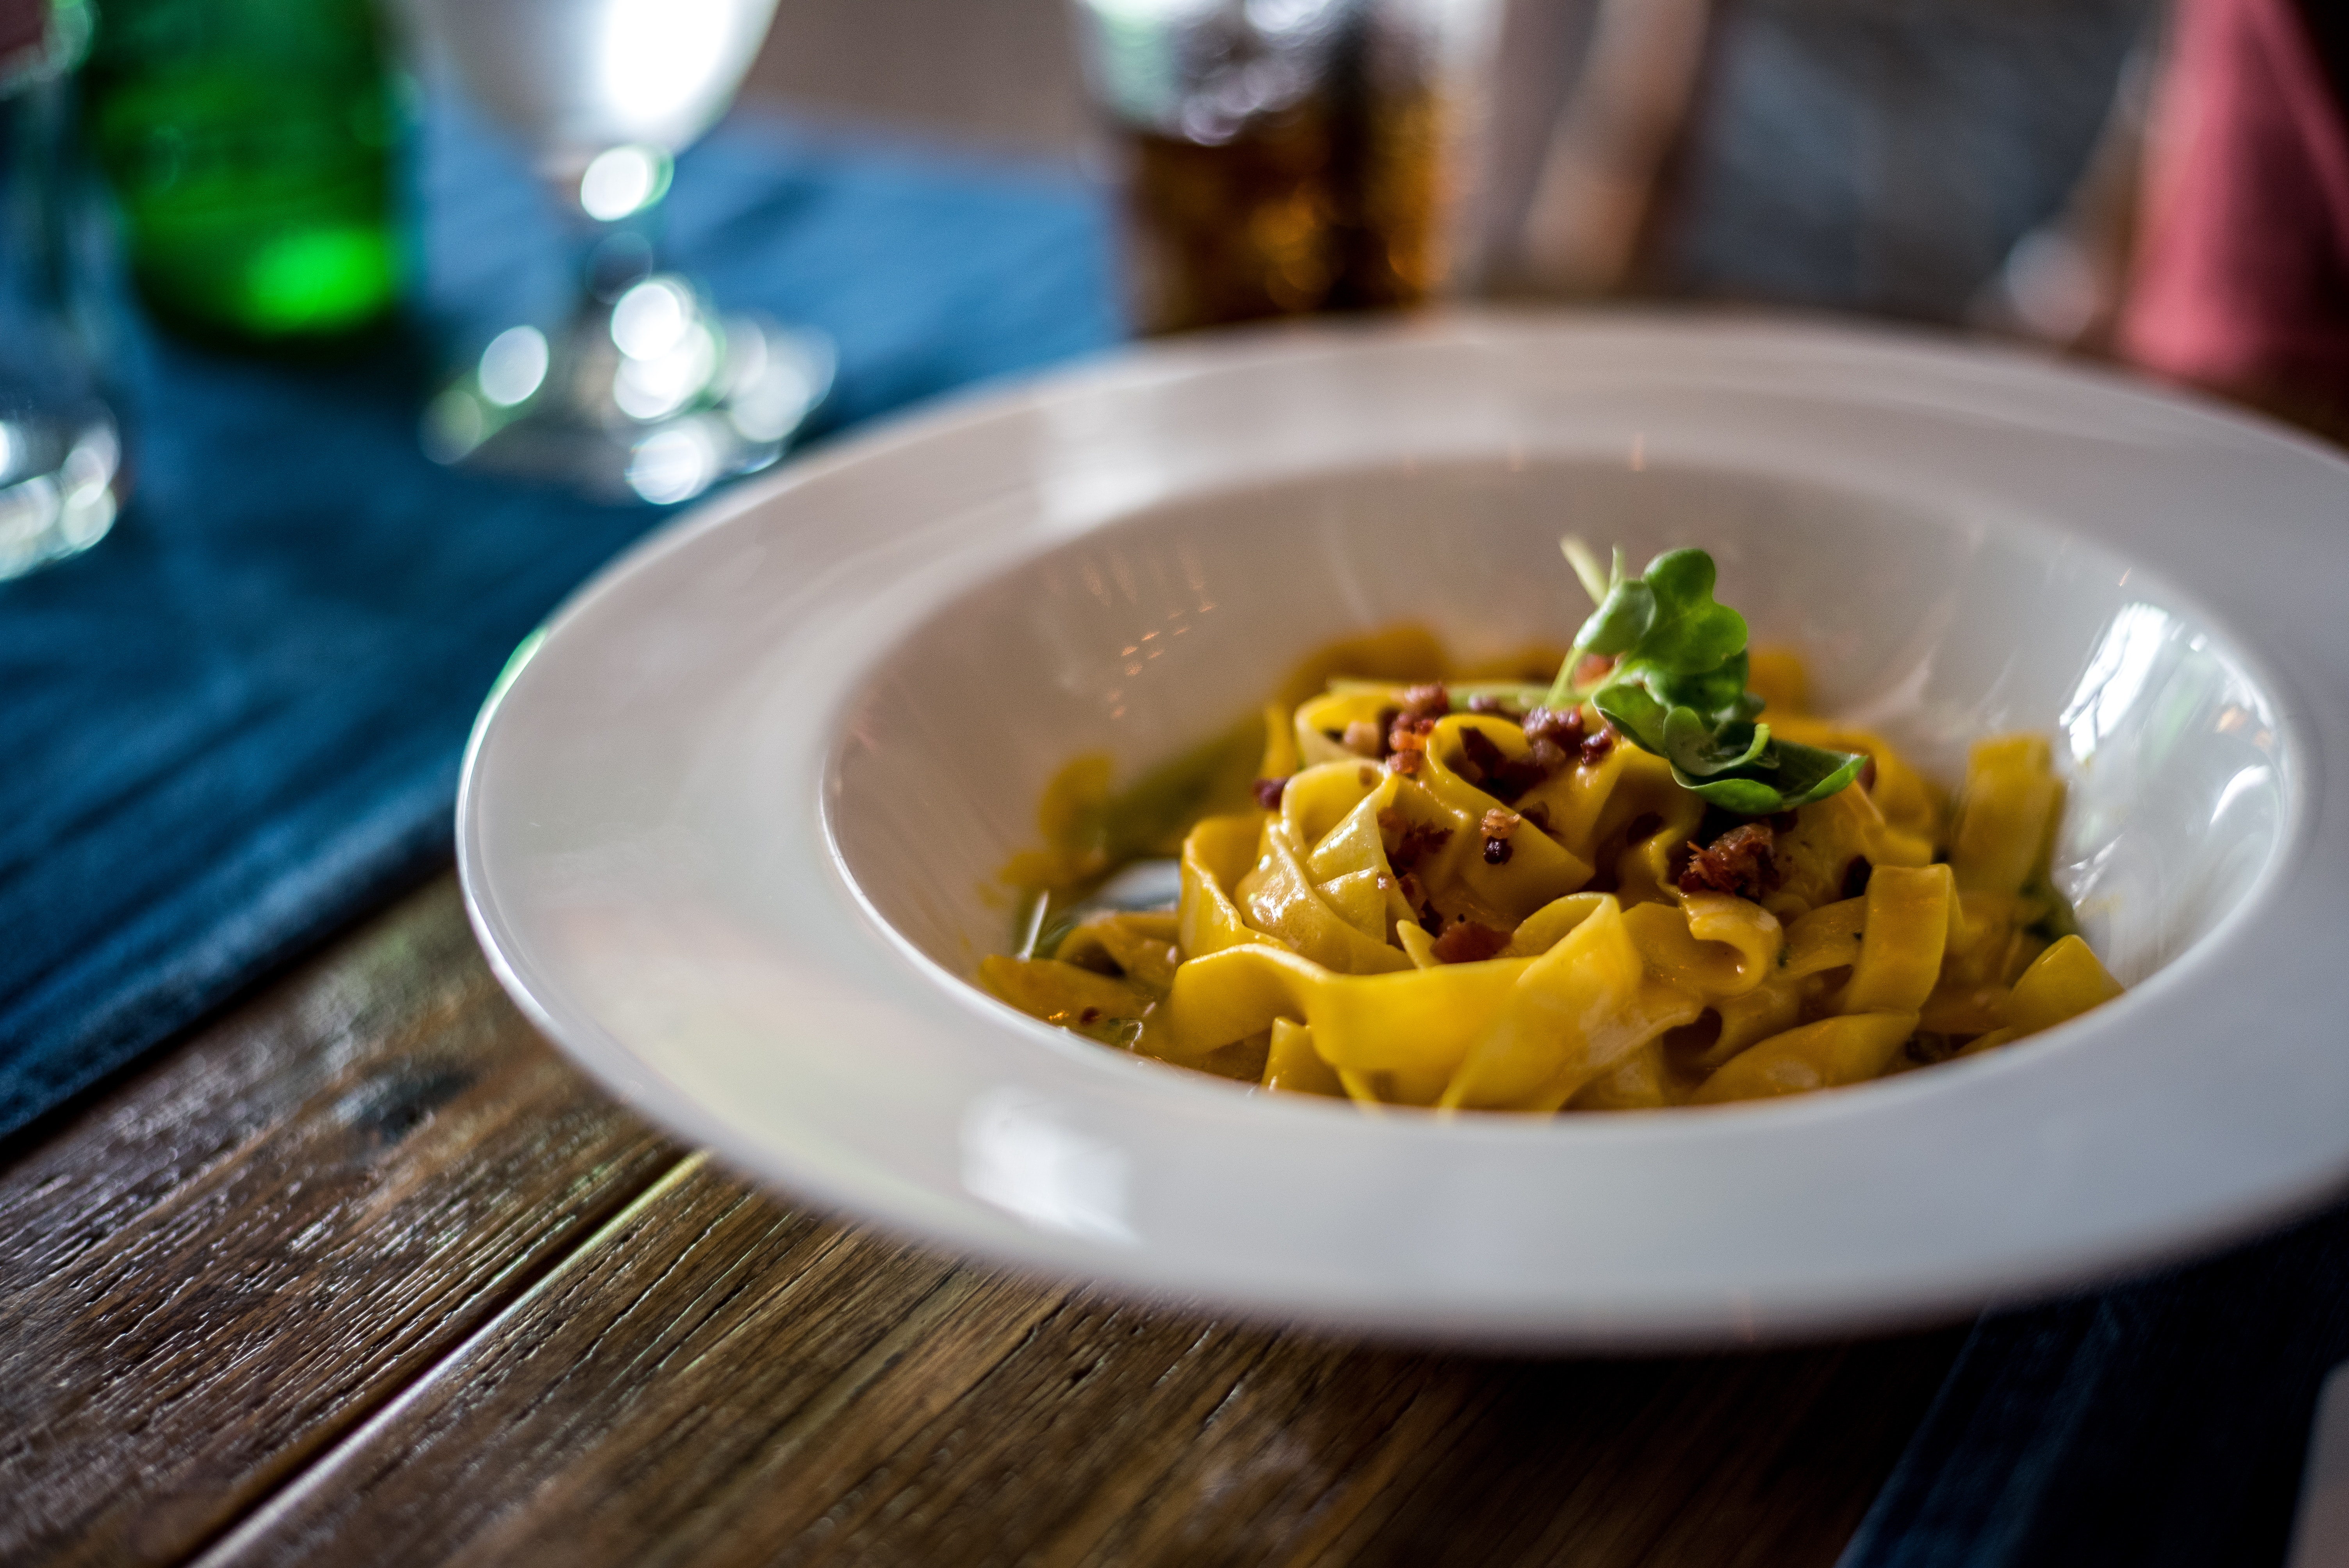
dish, meal, food, produce, vegetable, cuisine, spaghetti, vegetarian food, italian food, carbonara, european food